Battle of Hwangsanbeol

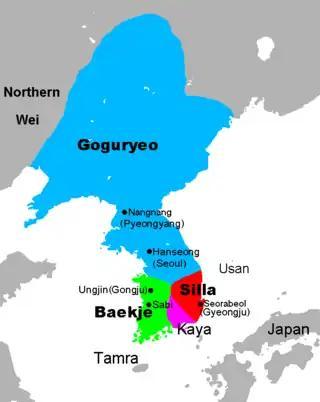
The Three Kingdoms

The Battle of Hwangsanbeol took place between the forces of Silla and Baekje in Hwangsanbeol (currently Nonsan) in 660.